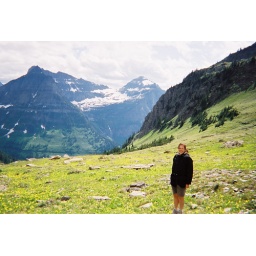
FK standing in bear grass on Garen Wall Glacier Park